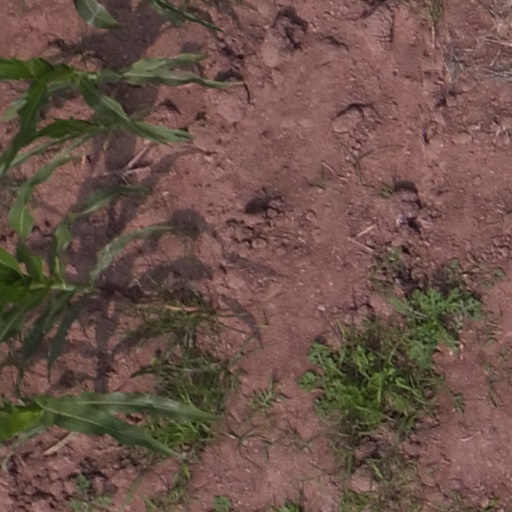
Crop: maize; corn